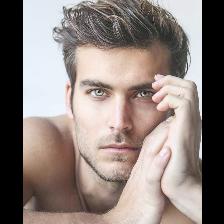
Label: Human